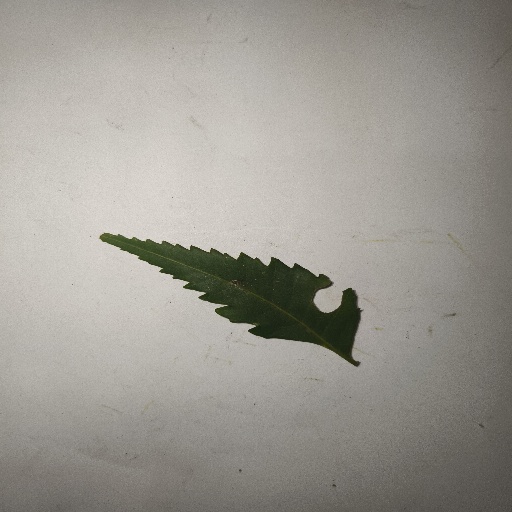
Species: Neem
Leaf condition: Shot Hole Leaf